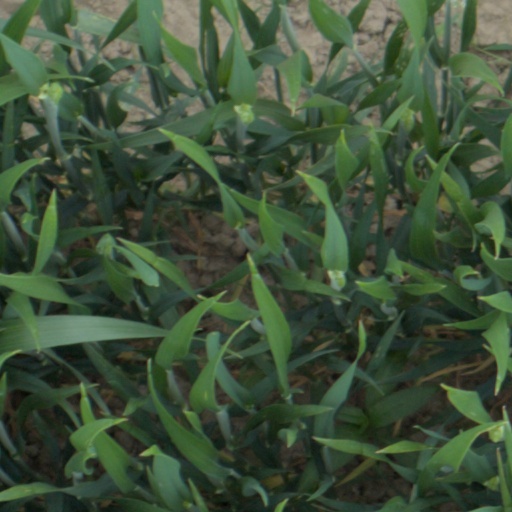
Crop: wheat